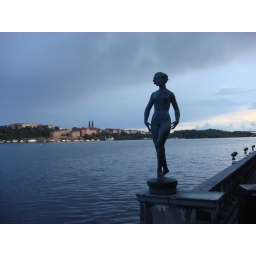
My water girl in Stockholm